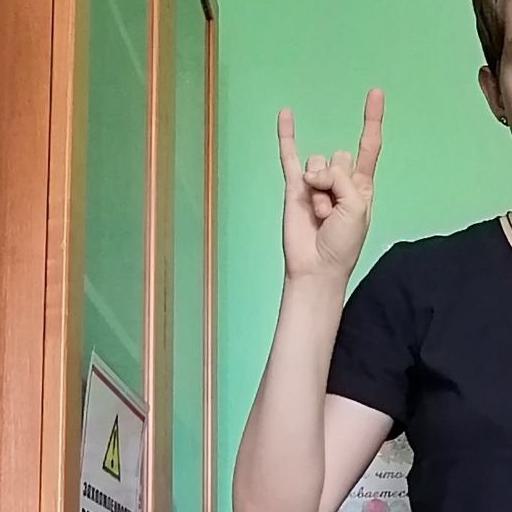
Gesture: rock